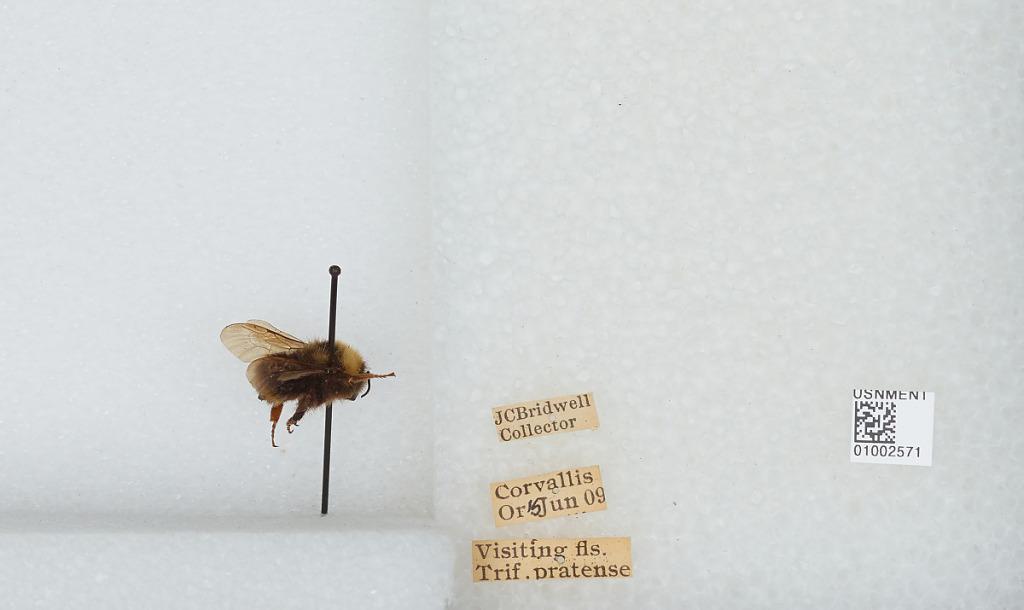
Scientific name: Bombus (Fervidobombus) californicus Smith
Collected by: J. Bridwell
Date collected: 1909-6-15
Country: United States
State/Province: Oregon